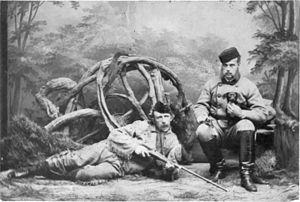
Le grand-duc Alexis Alexandrovitch, était un membre de la famille impériale de Russie.